Nokia 3100

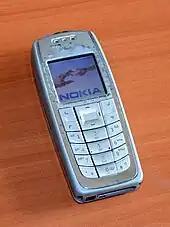
Nokia 3120

Announced in 2004, the Nokia 3120 is a redesigned variant of the 3100. Apart from a more "business-like" face plate, a revised keypad and the inclusion of SmileyWorld-themed content, the 3120 is otherwise identical to the base 3100 variants. In addition to the GSM 3120, the CDMA 3105 was also revised as the Nokia 3125, using the base 3120 faceplate while retaining the 3105 battery cover.